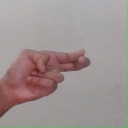
अक्षर: ह